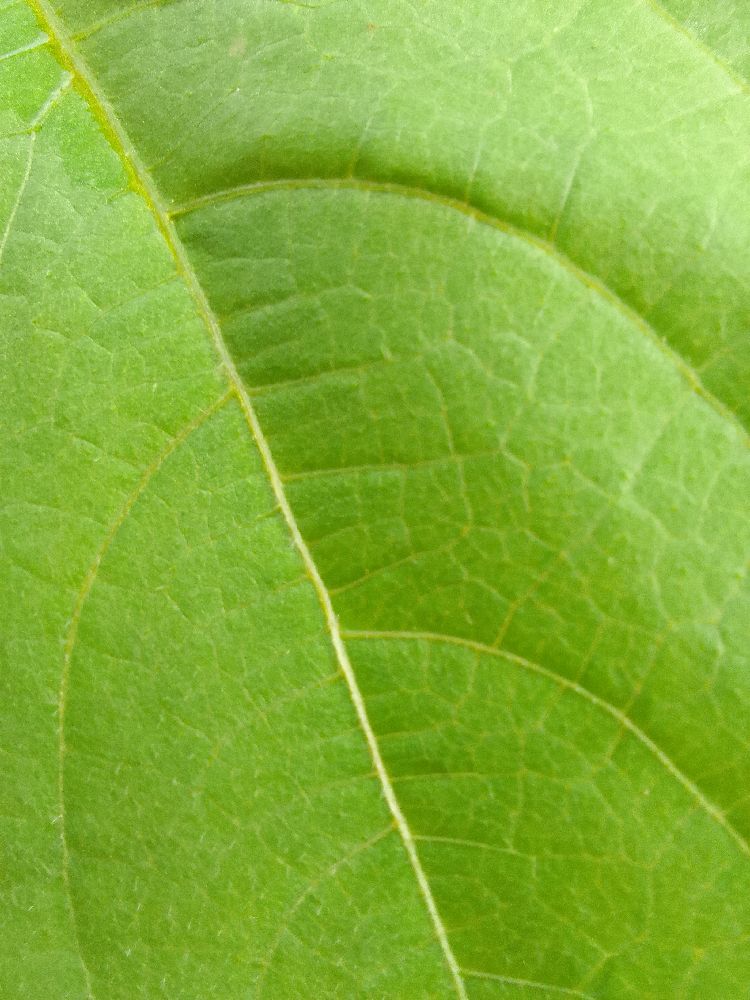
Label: healthy